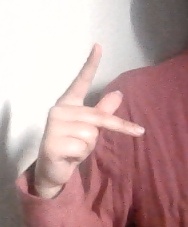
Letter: dha